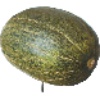
Label: Melon Piel de Sapo 1